Destroyer leader

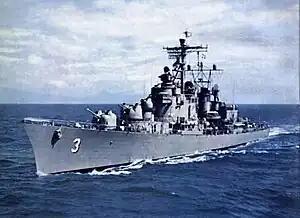
Destroyer leader with 3-inch/70 Mark 26 gun and Weapon Alpha visible abaft the forward 5-inch/54 Mark 42 gun.

By the end of World War I the destroyers intended to screen formations of battleships had evolved to a displacement of approximately 1,100 tons armed with four guns and six or more torpedoes. Italy had built three "esploratori" (scout cruisers) approximately 70% larger than contemporary destroyers. The Washington Naval Treaty encouraged the United Kingdom's satisfaction with its traditional fleet of s and the United States' contentment with the similar and s, while the signatories with smaller fleets explored alternative warship configurations between the classical definitions of destroyer and cruiser. Italy launched three more "esploratori" and France responded with six "Chacal"-class "contre-torpilleur" super destroyers. Japan launched the minimum light cruiser followed by the "Fubuki"-class special type destroyers with endurance to escort the "Kido Butai" mobile force of aircraft carriers over the wide reaches of the Pacific.